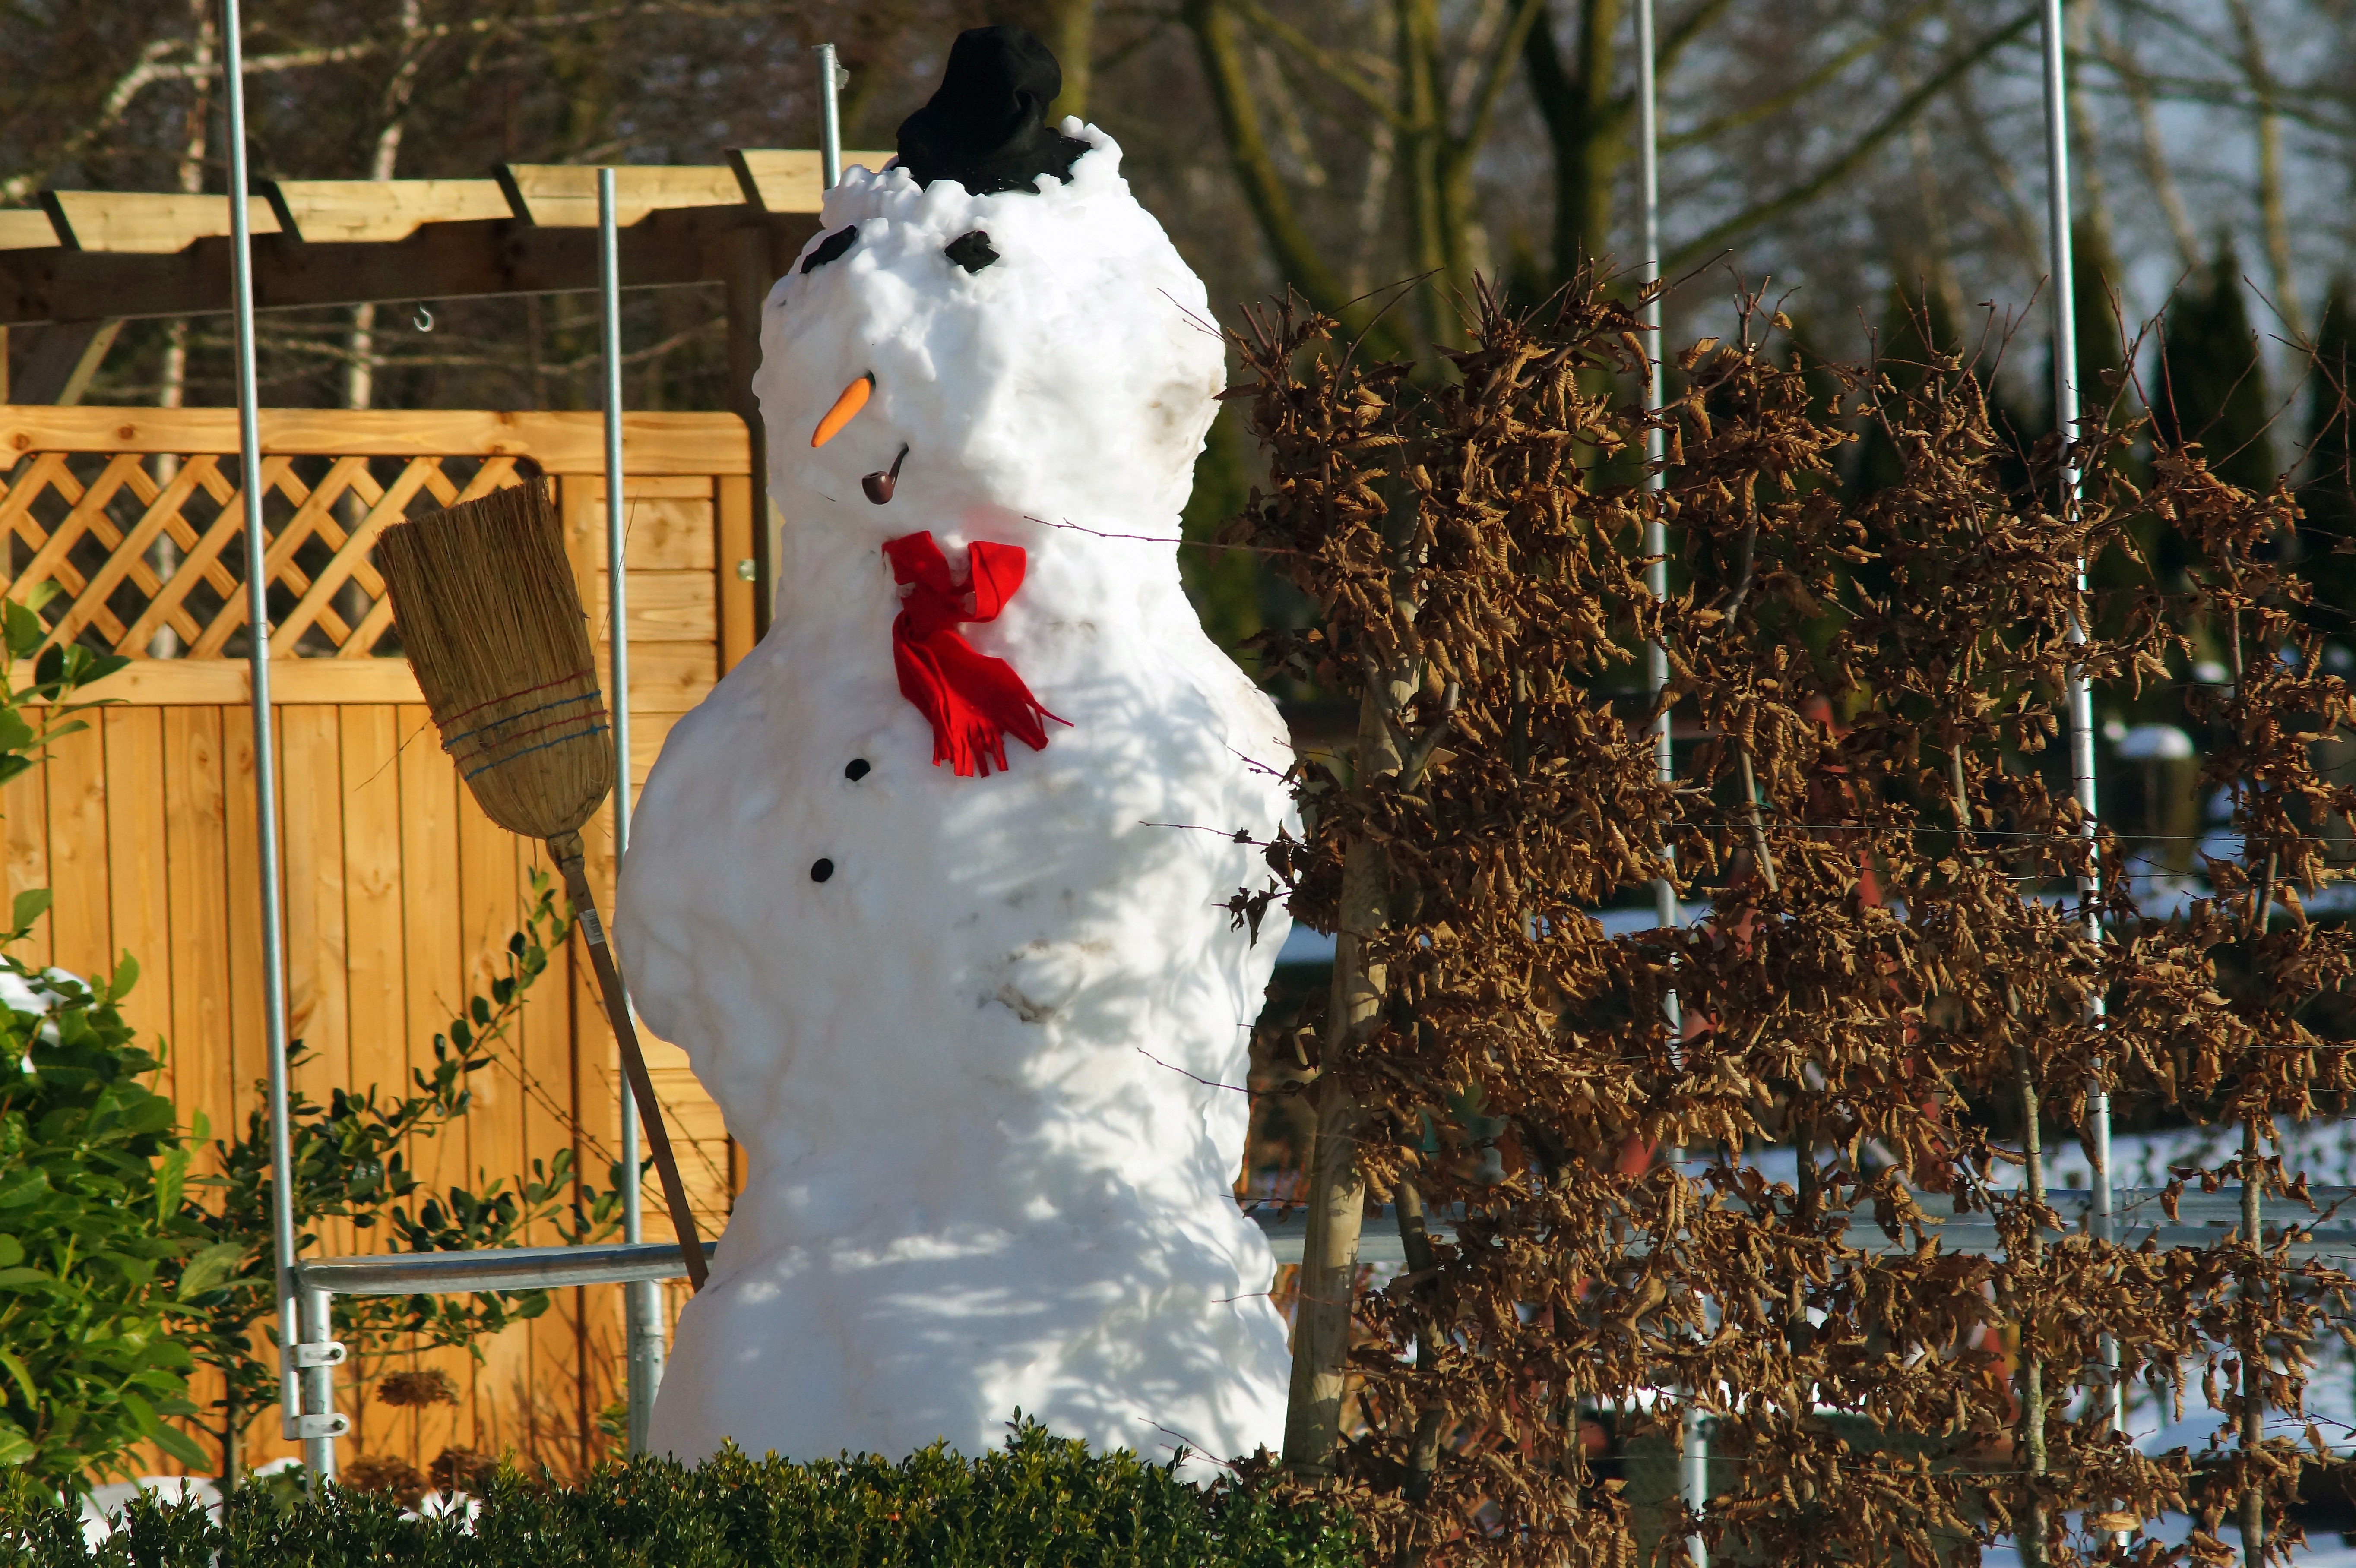
snow, winter, white, decoration, autumn, season, snowman, large, january, snow man